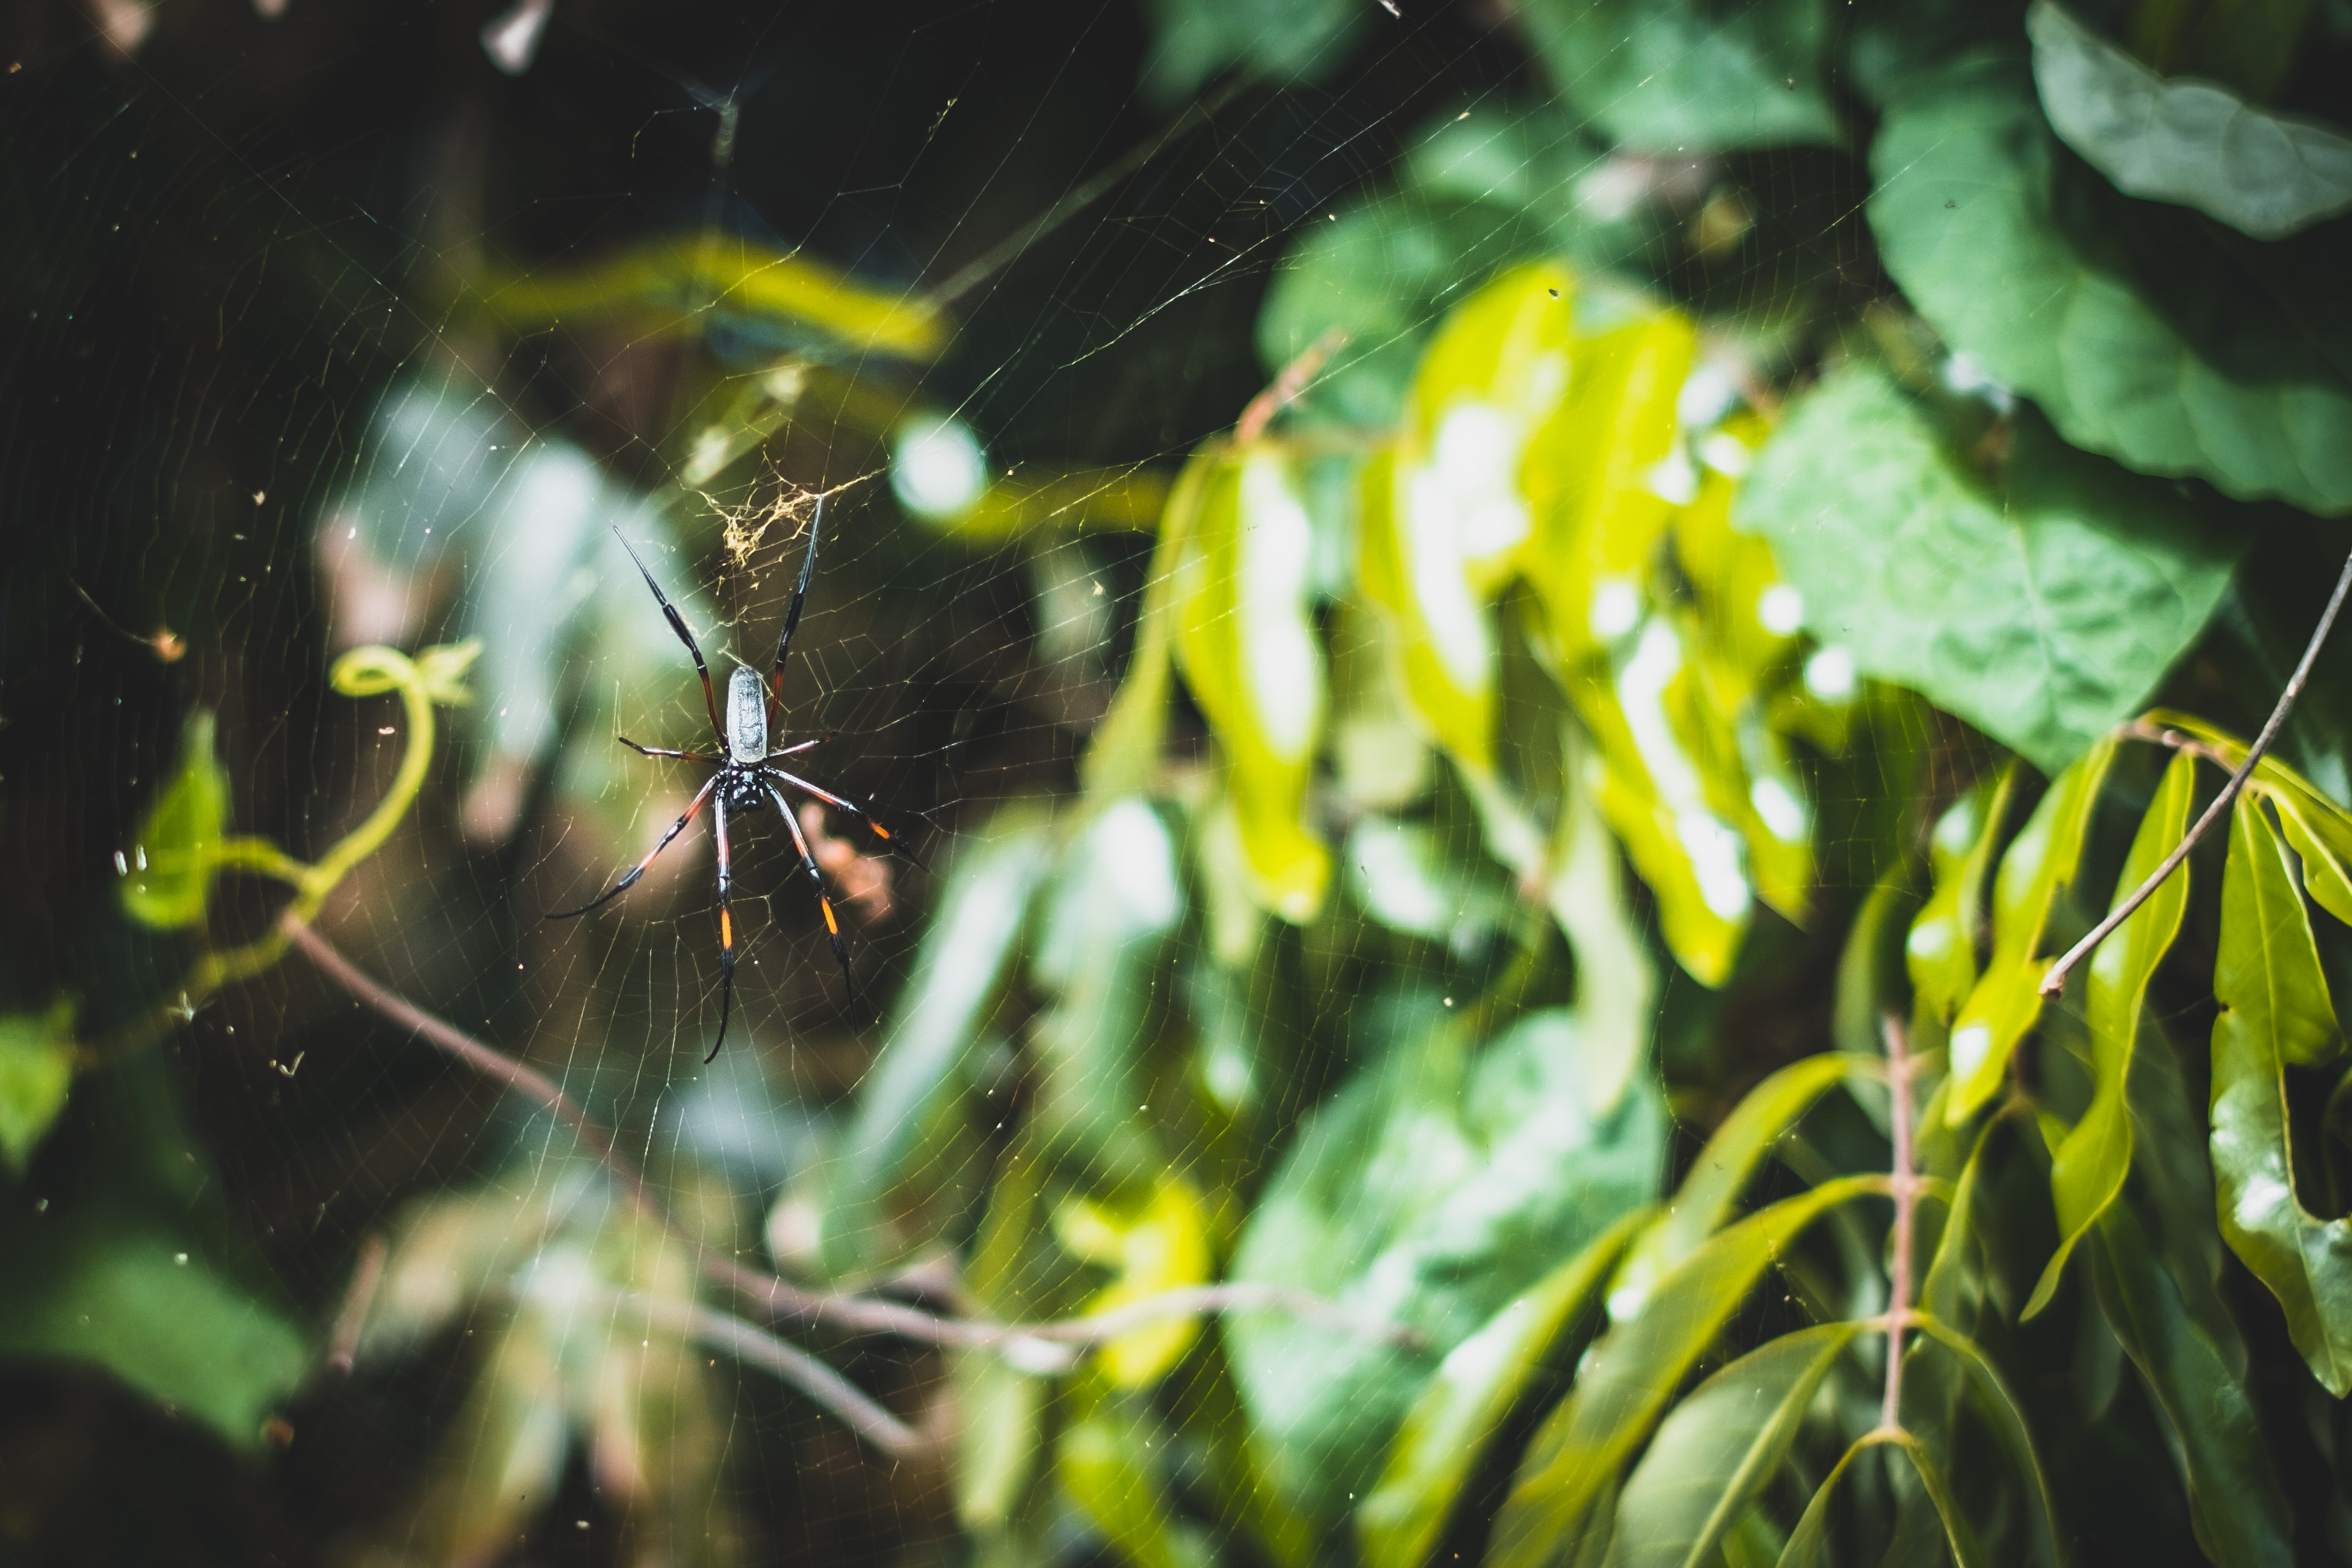
nature, branch, drop, light, growth, sunlight, rain, leaf, flower, summer, environment, food, green, jungle, color, insect, biology, botany, yellow, garden, flora, fauna, invertebrate, close up, spider, outdoors, bright, little, macro photography